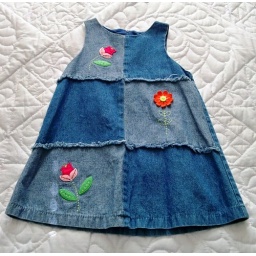
Children's sz 4T dress by Good Lad. Cute jean jumper with orange and pink flowers. $4